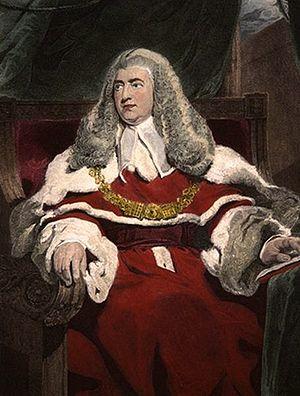
Edward Law, né à Great Salkeld dans le Cumberland le 16 novembre 1750 et décédé le 13 décembre 1818, 1ᵉʳ baron Ellenborough, fut un juge britannique, membre du Privy council, Conseil du Roi, membre du Parlement puis Procureur général pour l'Angleterre et le Pays de Galles et enfin Lord Chief Justice.
Ashford v Thornton est une affaire judiciaire, jugée devant la Cour du banc du Roi anglaise, qui, dans le cadre de l'appel d'un jugement d'acquittement pour meurtre, a confirmé le droit d'un accusé à bénéficier d'un duel judiciaire.
Peterhouse est le plus ancien des 31 collèges de l'université de Cambridge au Royaume-Uni. Il est aussi le plus petit des collèges. Il est le cinquième plus riche. Peterhouse est le seul collège de l'université dont le nom ne comprend pas le mot College ou Hall.